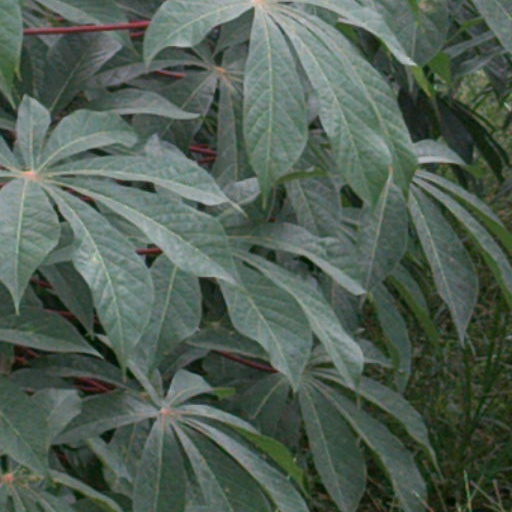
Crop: cassava